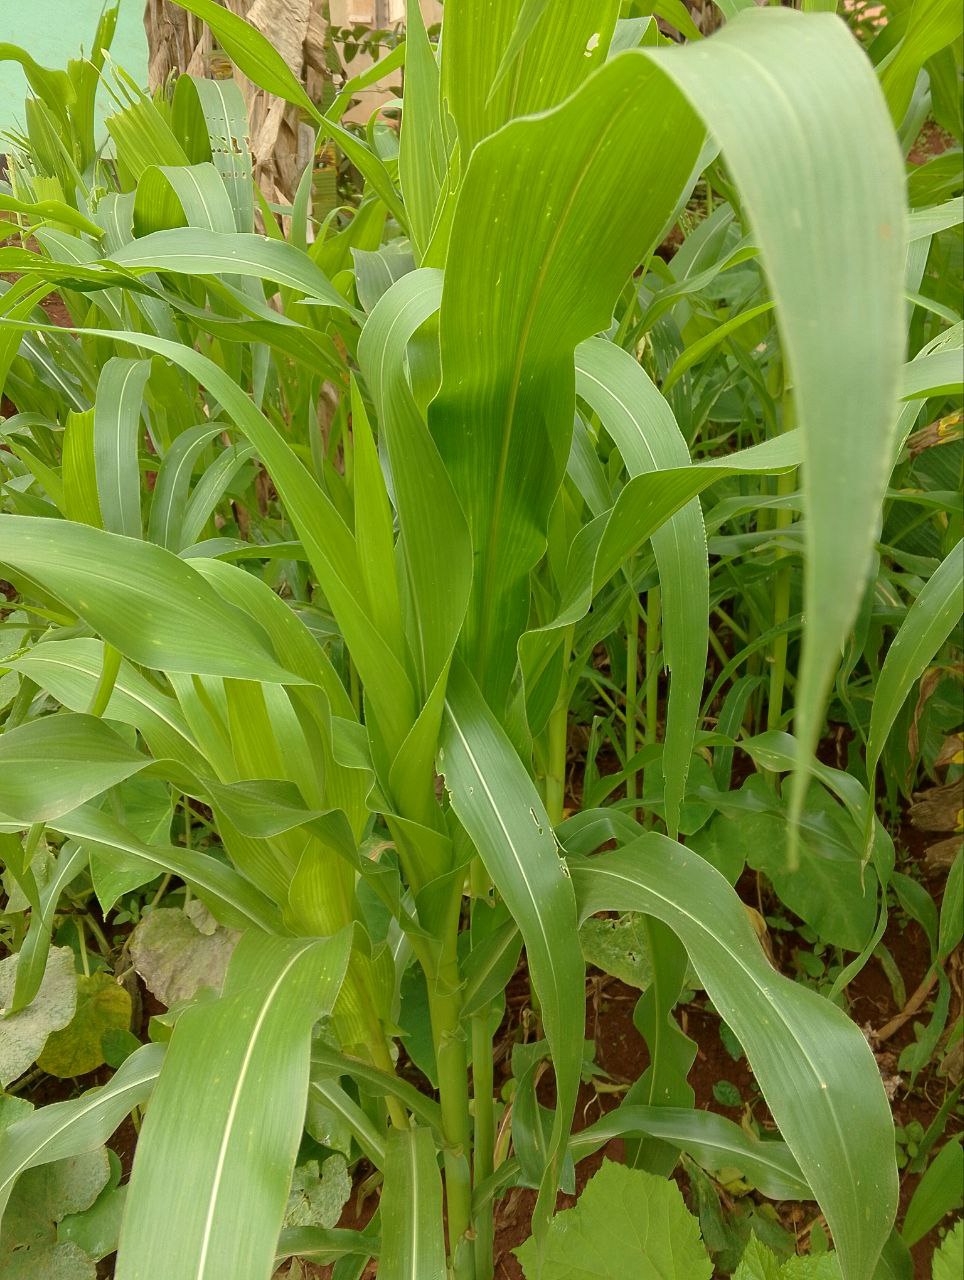
Label: spodoptera_frugiperda